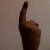
The image shows a hand gesture representing the number 1 in Indian Sign Language.